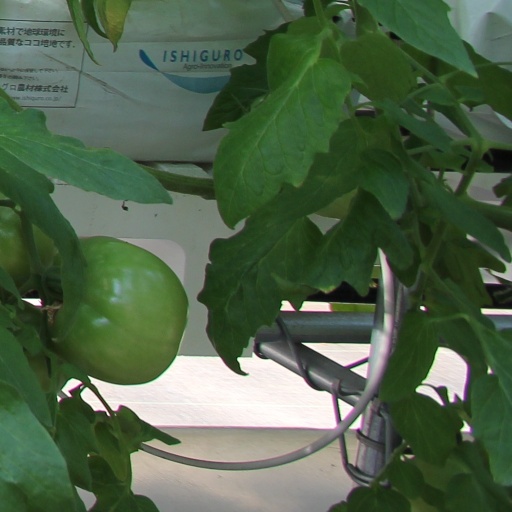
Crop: tomato